Greenbelt (Ottawa)

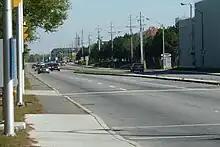

At the same time the Greenbelt was being assembled, developers were purchasing land beyond the belt for future use. The population grew much faster than Gréber had predicted, and his population forecast for the year 2000 was reached as early as 1970. In 1965, the suburb of Kanata was built west of the Greenbelt in the Township of March, and the suburban communities of Orleans (Gloucester/Cumberland Township) and Barrhaven (Nepean Township) grew up quickly to the east and south of Greenbelt lands, even before the inner suburbs had filled out. Highway development followed this suburban population growth, with Highway 417 to Montreal built through the eastern Greenbelt in 1975 and Highway 416 extended south through the southwestern Greenbelt in 1996.